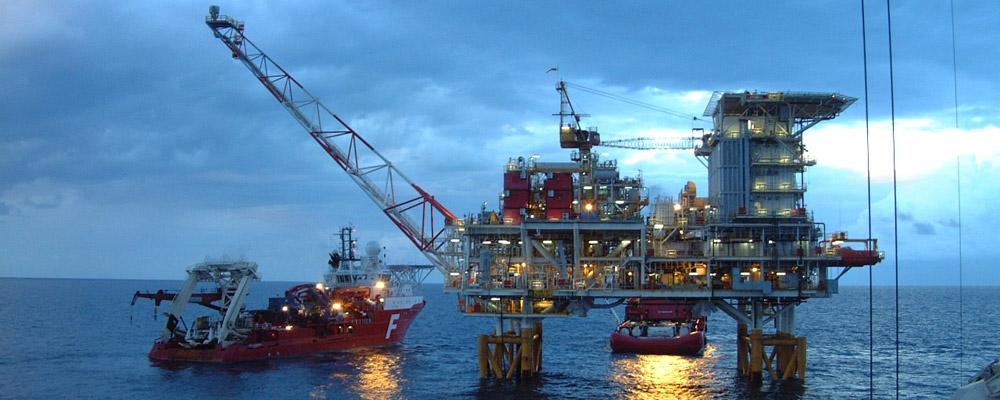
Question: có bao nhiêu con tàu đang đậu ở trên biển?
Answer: có hai con tàu đang đậu ở trên biển